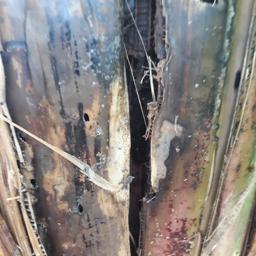
Label: PSEUDOSTEM WEEVIL